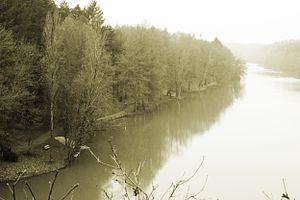
Sentier pédestre le long de l'étang Saint-Nicolas (côté Belle-Beille)
L'étang Saint-Nicolas est un étang artificiel situé sur les communes d'Angers et d'Avrillé en Maine-et-Loire. L'étang est entouré d'espaces semi-naturels avec une alternance de parcs, forêts et de landes sèches. Les rives de l'étang sont classées parmi les sites et monuments naturels de caractère artistique, historique, scientifique, légendaire ou pittoresque par arrêté du ministre de l'Éducation nationale et des Beaux-Arts le 4 mai 1936.